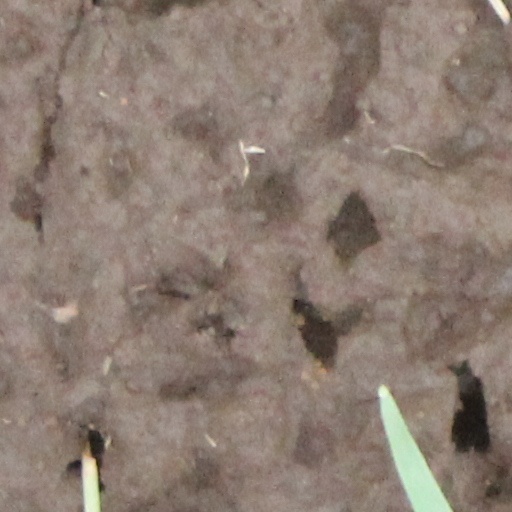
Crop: wheat